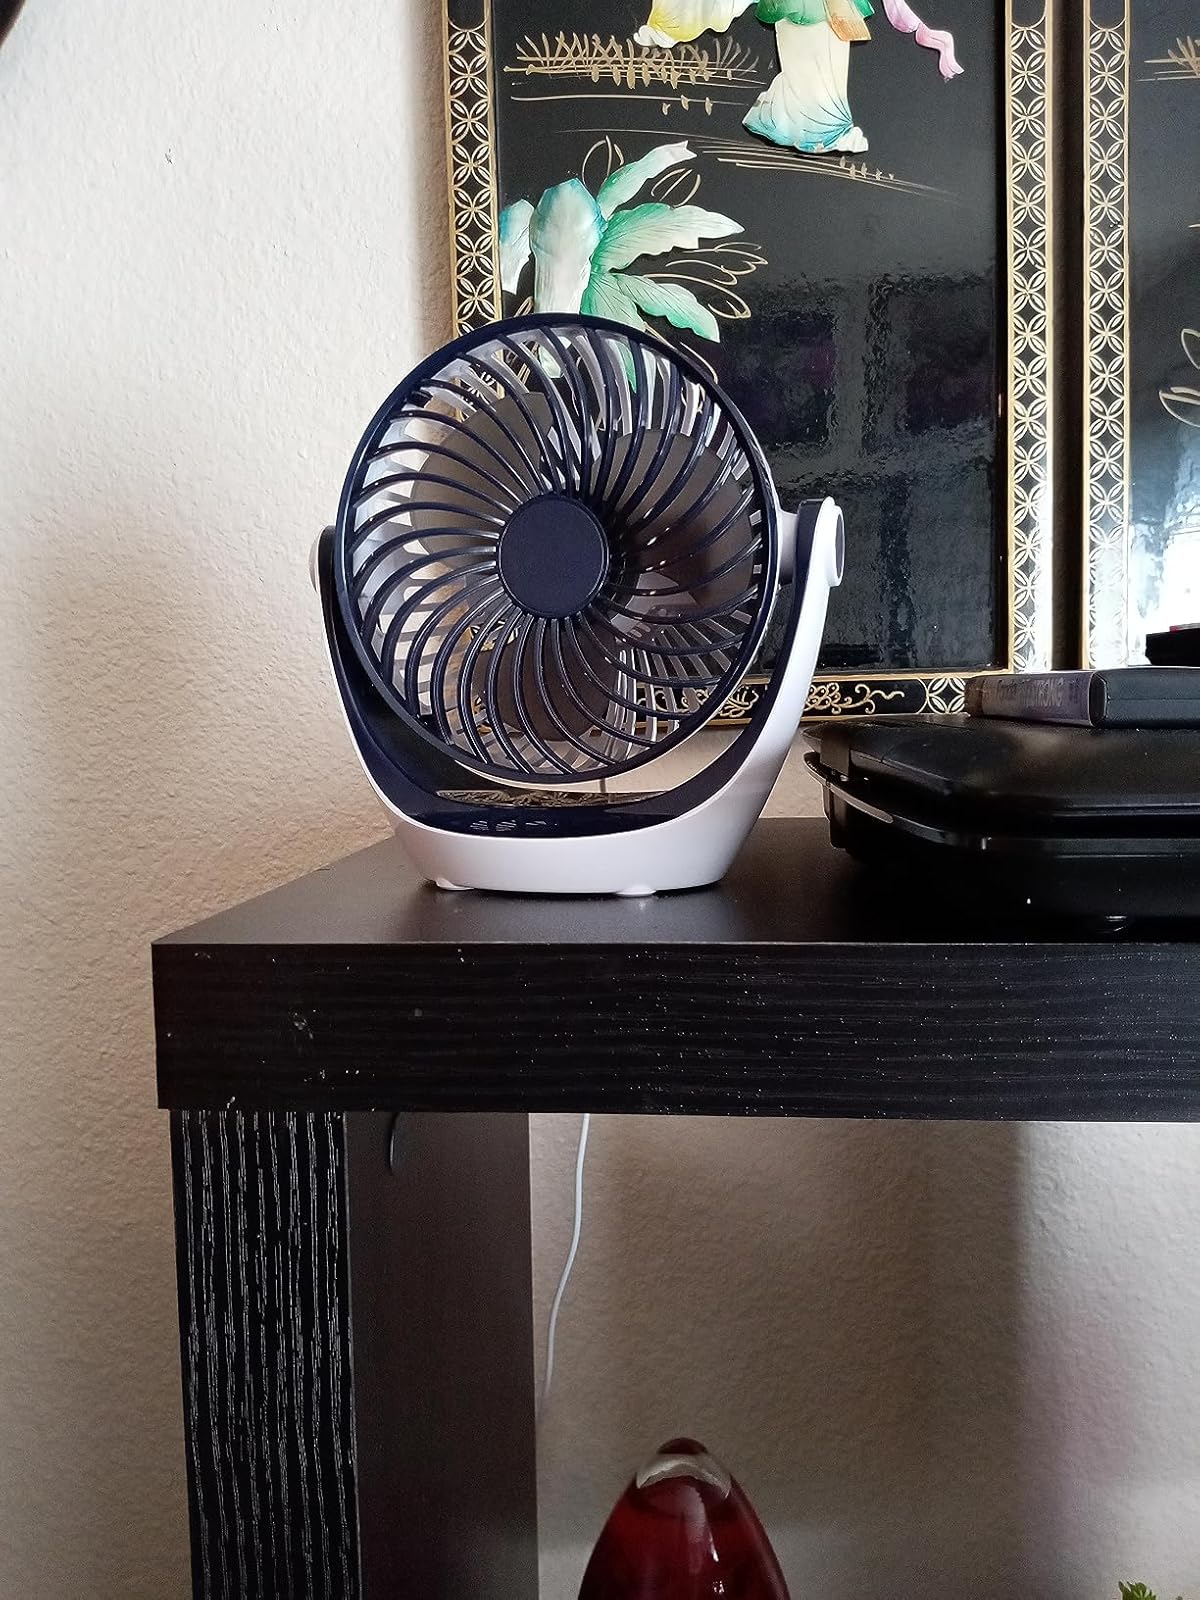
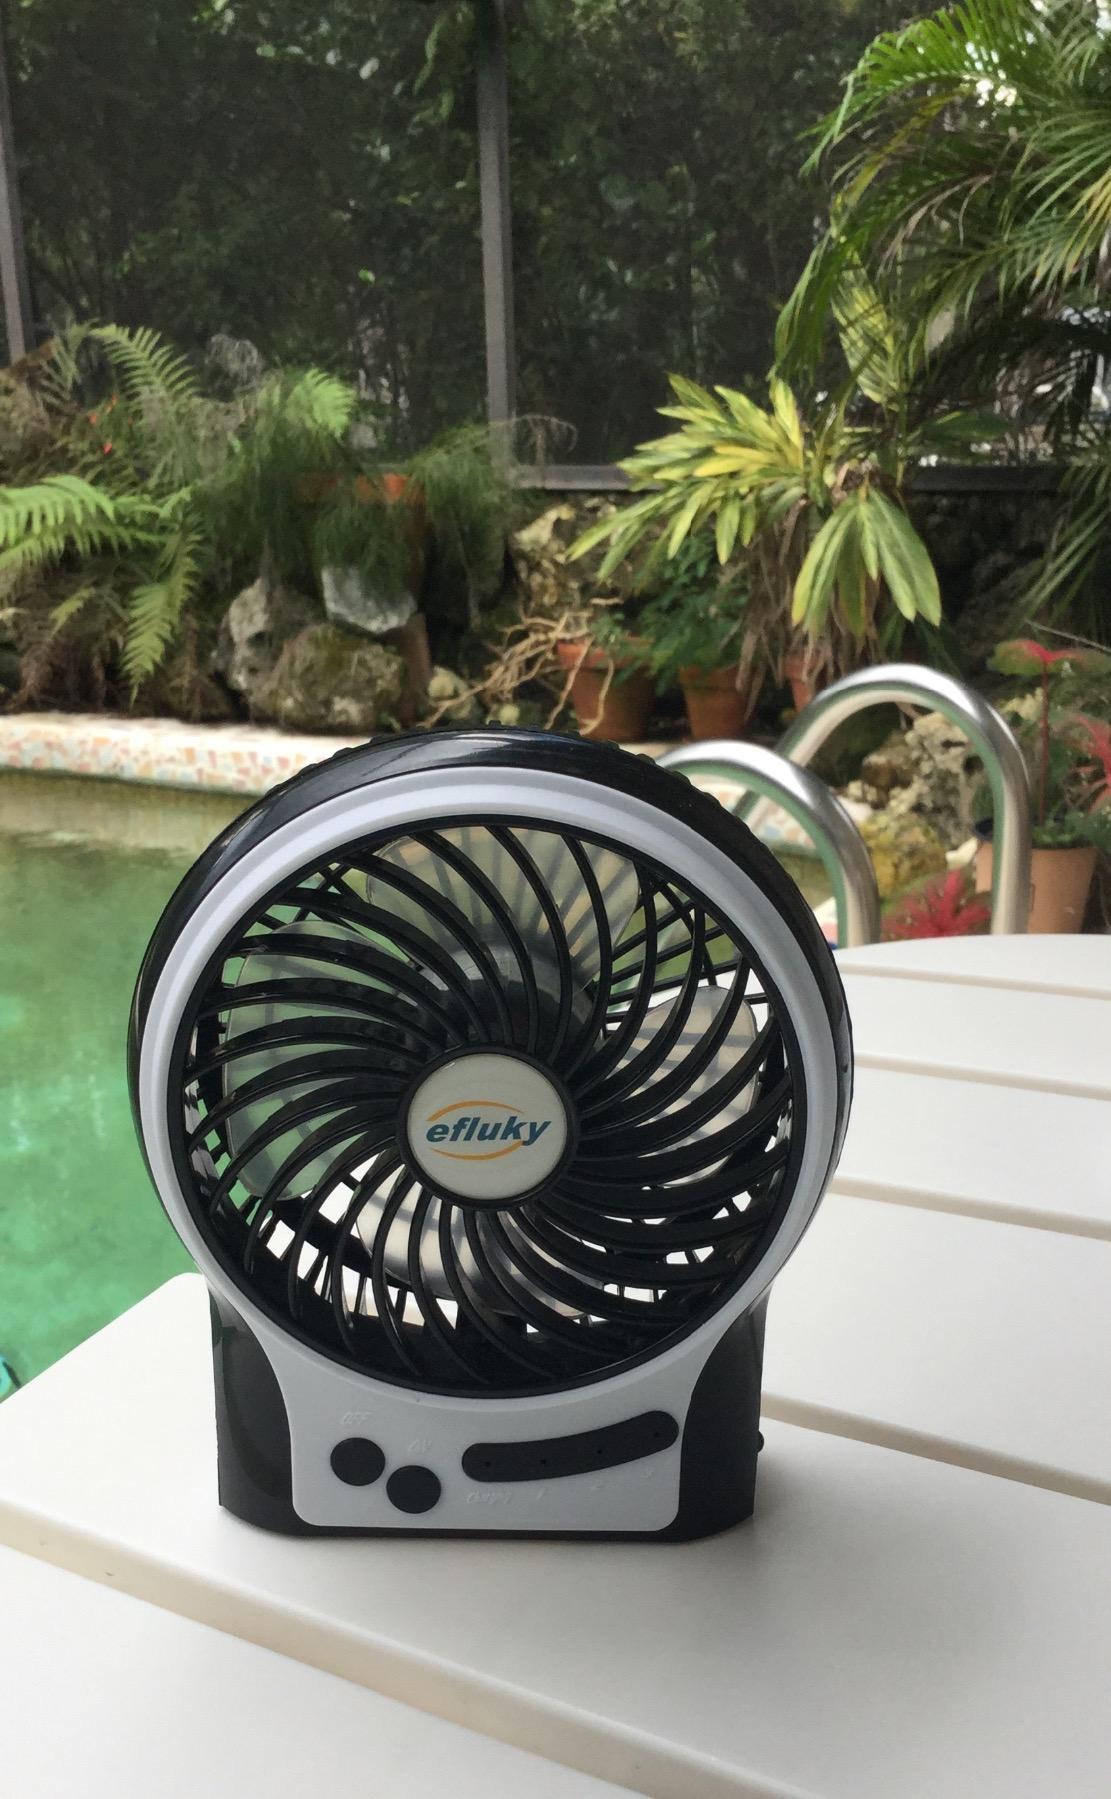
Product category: fan
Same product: no